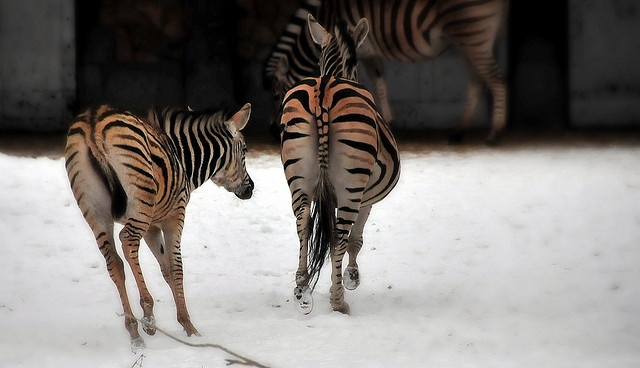
Two little zebras are running through the snow.
Two zebras as seen from behind run across snow.
Two zebras are running across a snowy field.
THERE ARE TWO ZEBRAS TAHT ARE WALKING
A group of zebra standing on top of a snow covered ground.